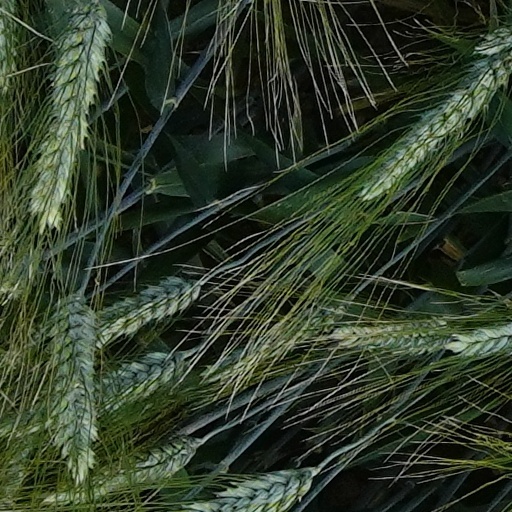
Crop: wheat